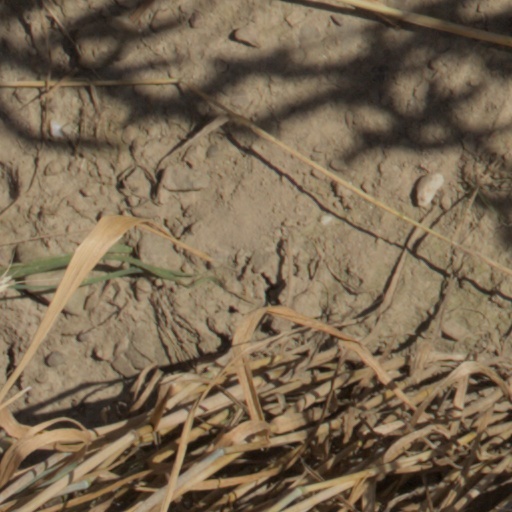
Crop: wheat